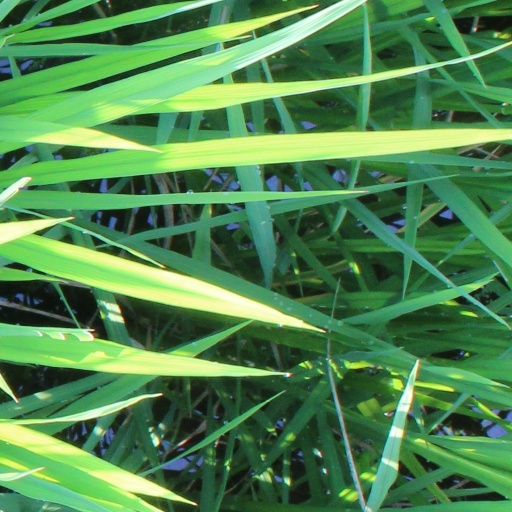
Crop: rice